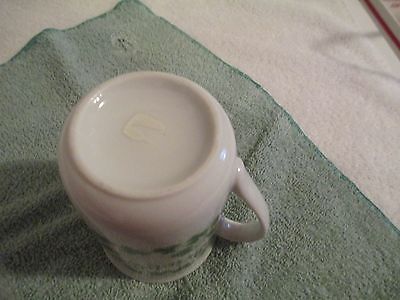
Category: mug